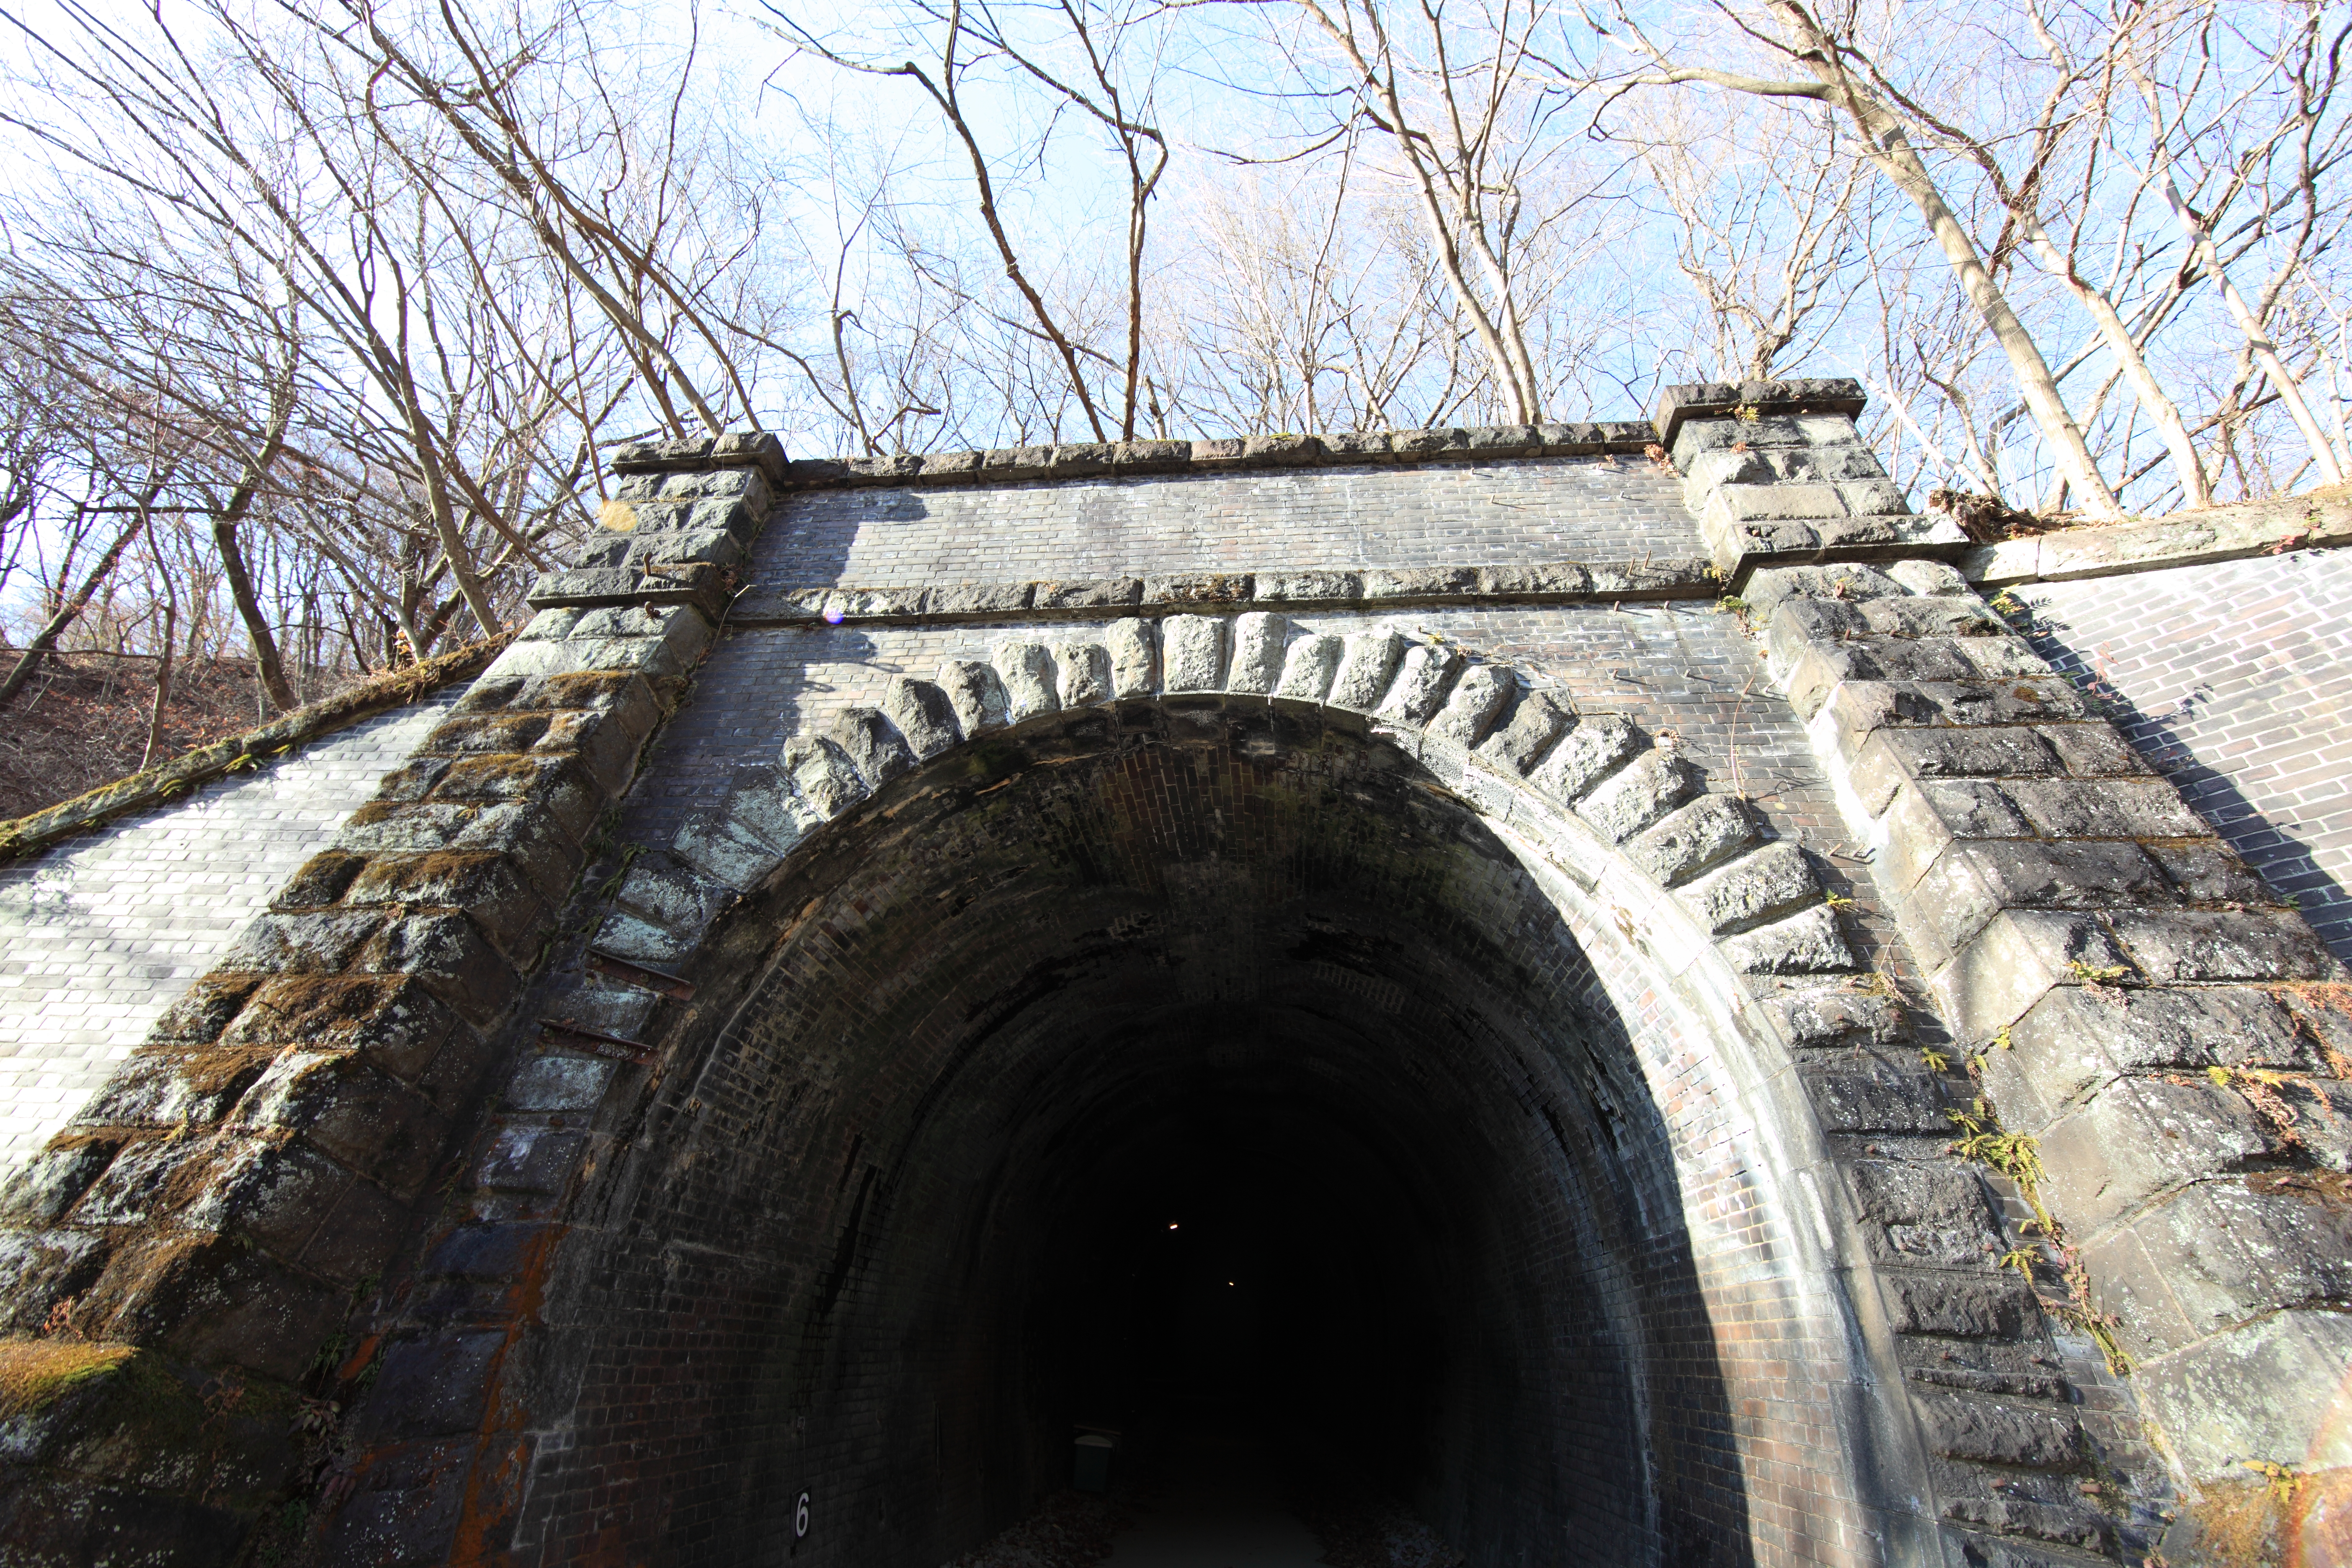
railway, bridge, tunnel, high, waterway, infrastructure, 5d, hires, markii, hi, res, resolution, gunma, usui, annaka, ancient history